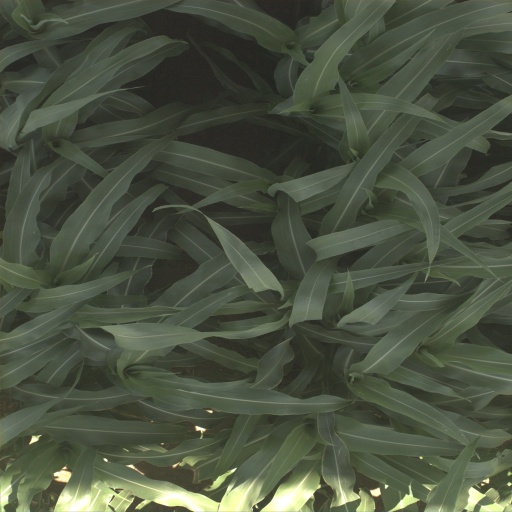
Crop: sorghum